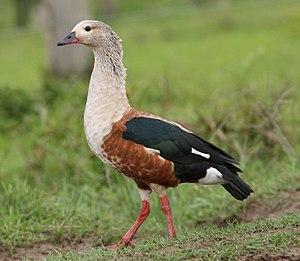
L'Ouette de l'Orénoque est une espèce d'oiseaux de la famille des Anatidae. C'est la seule espèce du genre Neochen.